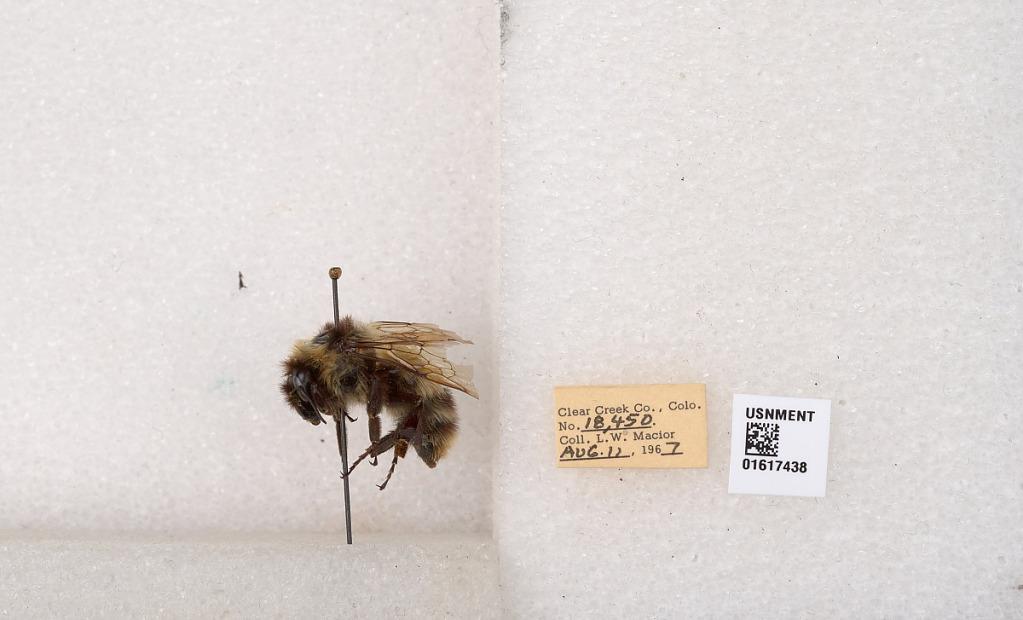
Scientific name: Bombus kirbyellus
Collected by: L. Macior
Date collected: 1967-8-11
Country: United States
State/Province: Colorado
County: Clear Creek
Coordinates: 39.6891, -105.644